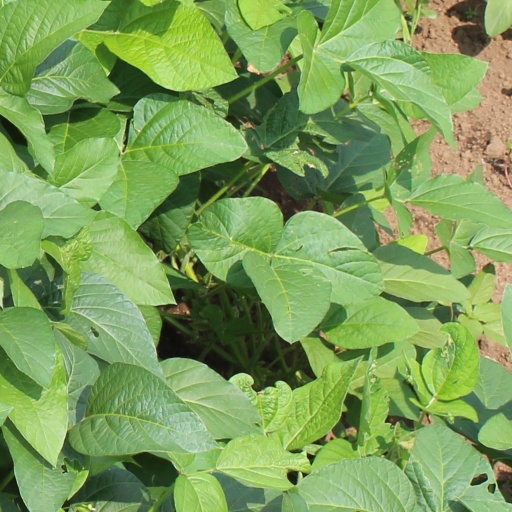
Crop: soybean